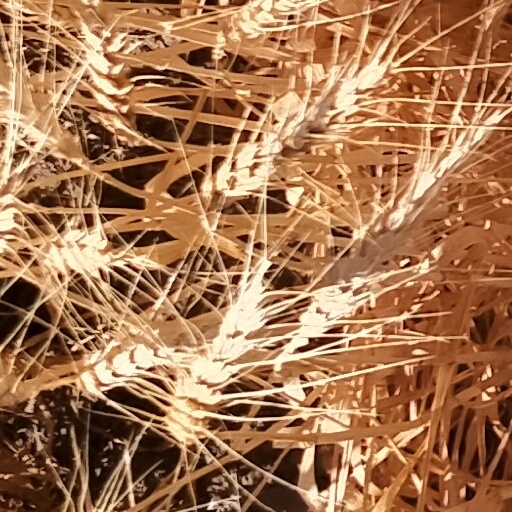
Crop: wheat